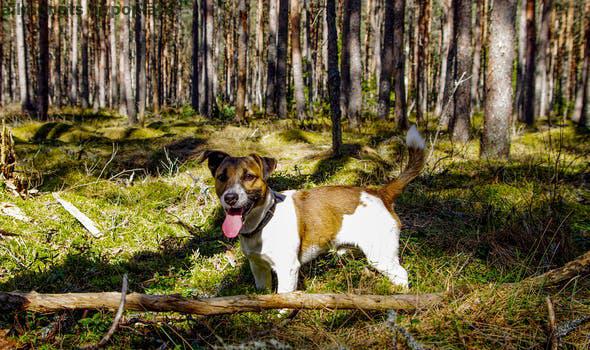
Label: Watermark